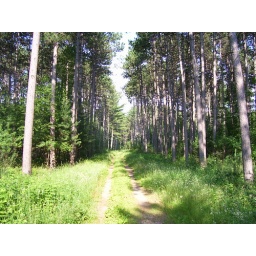
Beginning of an off road bike trail at Hartman's Creek in Wisconsin.